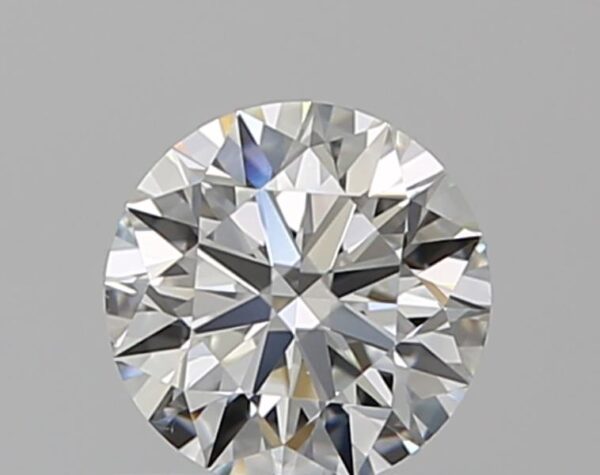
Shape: round
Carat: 0.54
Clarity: VS2
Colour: H
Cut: EX
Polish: EX
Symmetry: EX
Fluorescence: N
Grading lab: GIA
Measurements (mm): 5.17 x 5.21 x 3.23